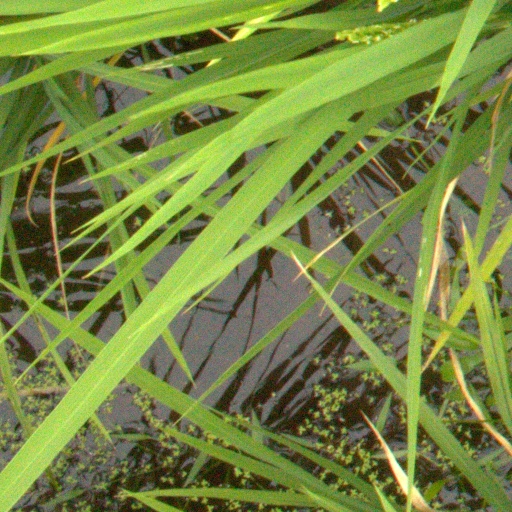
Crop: rice